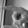
ASL letter: P